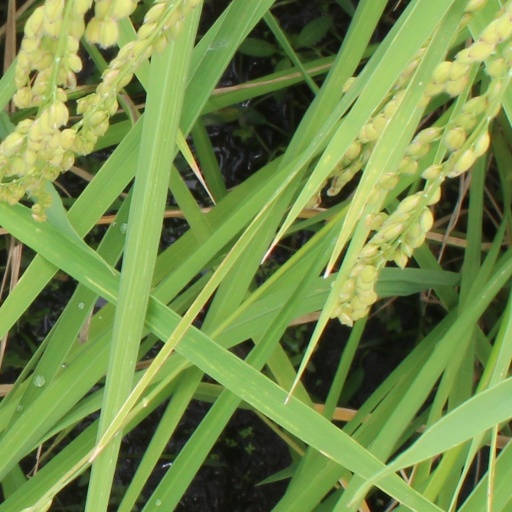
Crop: rice